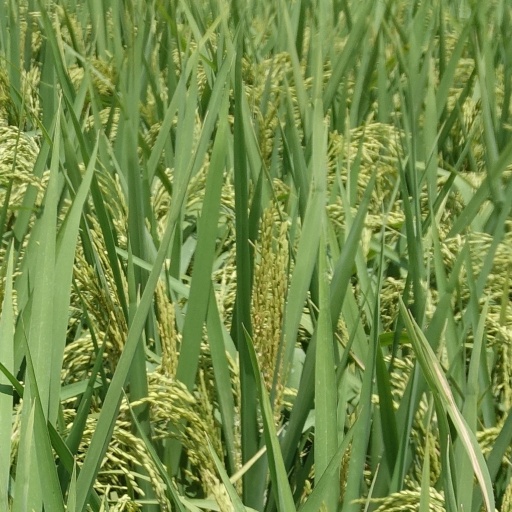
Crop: rice